Militia

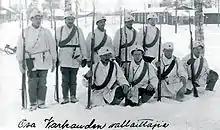
Members of the White Guard after the Battle of Varkaus. The White Guard was a voluntary militia that fought for the Whites in the Finnish Civil War.

The most important previous activity of the Texas Militia was the Texas Revolution in 1836. Texans declared independence from Mexico while they were defeated during the Battle of the Alamo, in March 1836. On April 21, 1836, led by Sam Houston, the Militia attacked the Mexican Army at their camp, in the Battle of San Jacinto near the present city of Houston. Following the war, some militia units reorganized into what was later to be known as the Texas Rangers, which was a private, volunteer effort for several years before becoming an official organization. After Texas joined the Union of the United States in 1845, Texas militia units participated in the Mexican–American War.